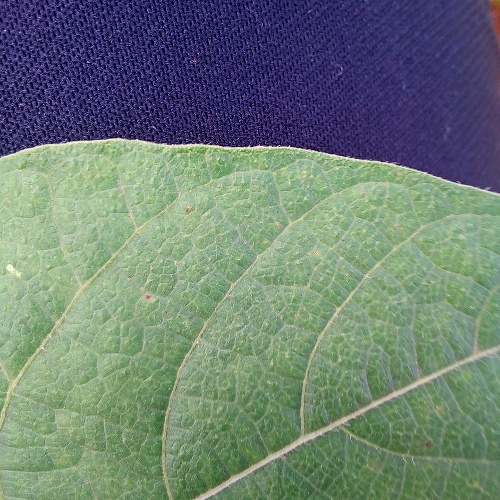
Leaf condition: healthy